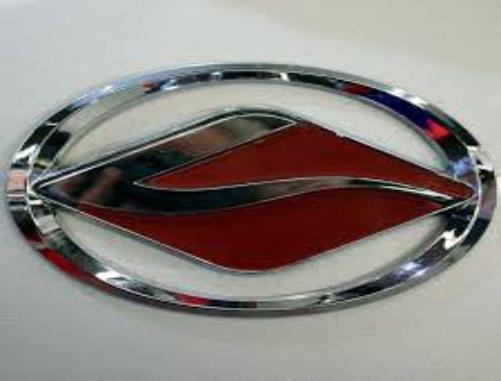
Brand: Landwind-3
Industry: Transportation